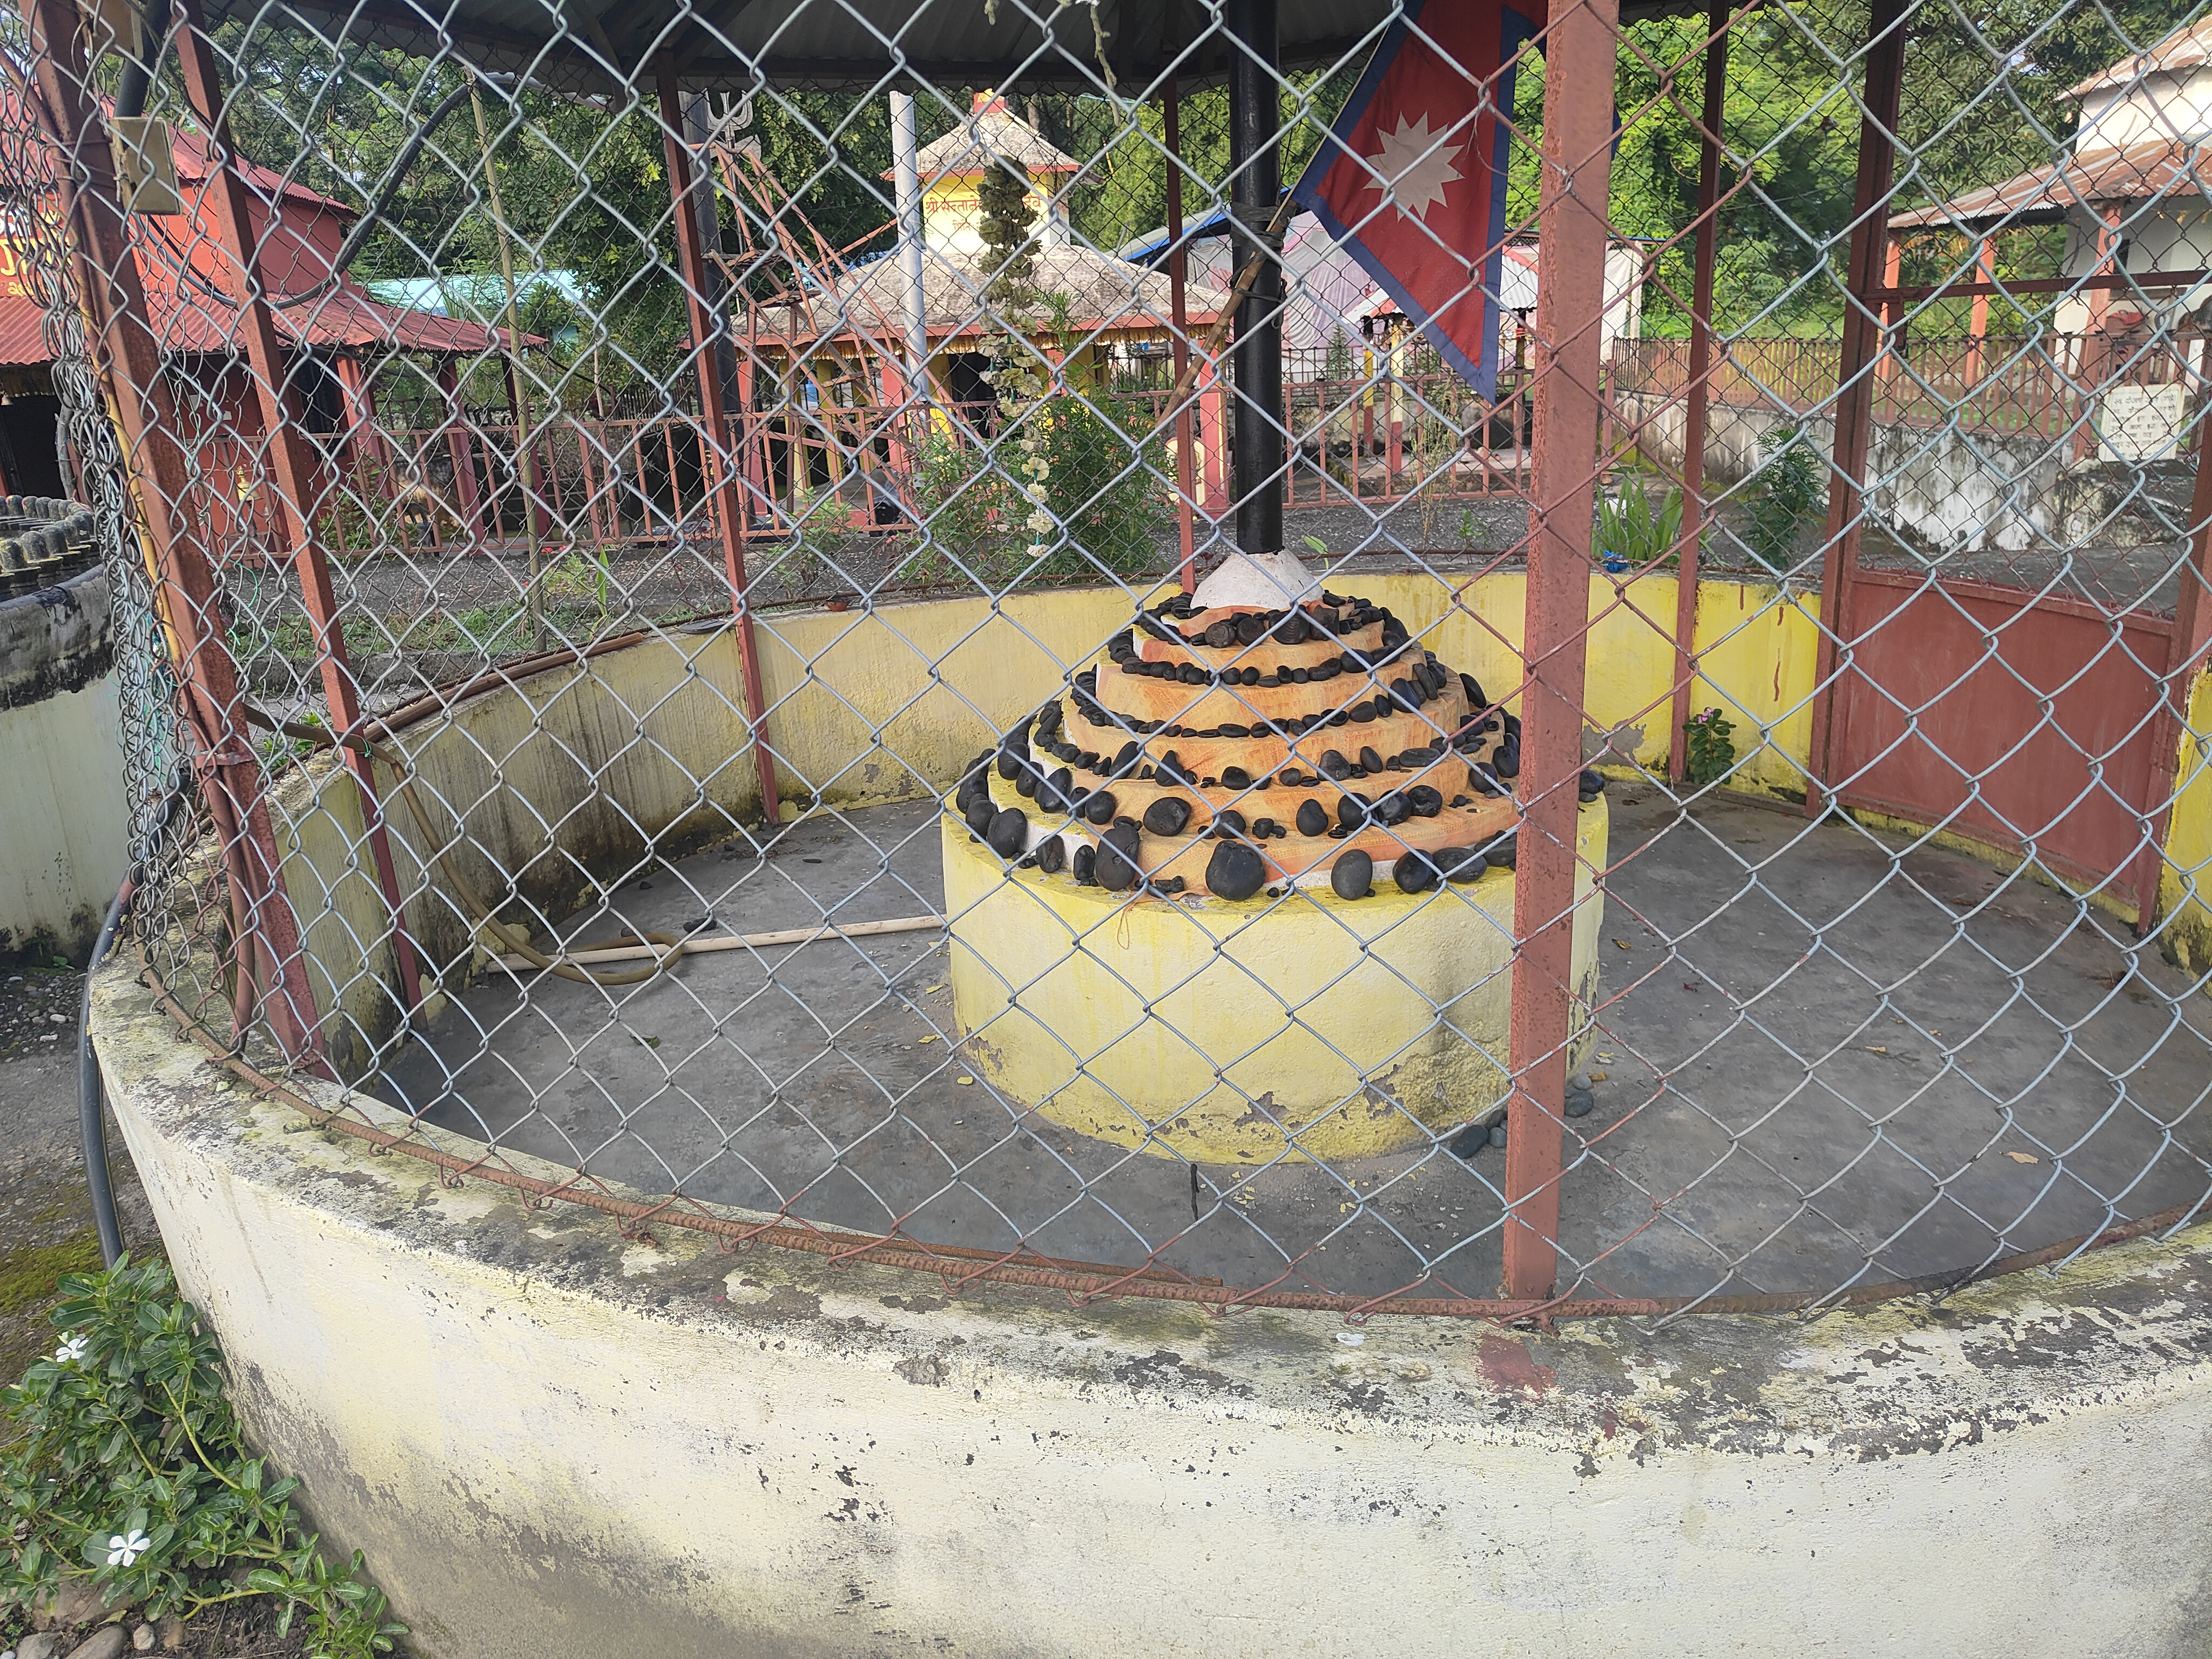
Heritage site: Bijayanagar_Gadesh_Mandir